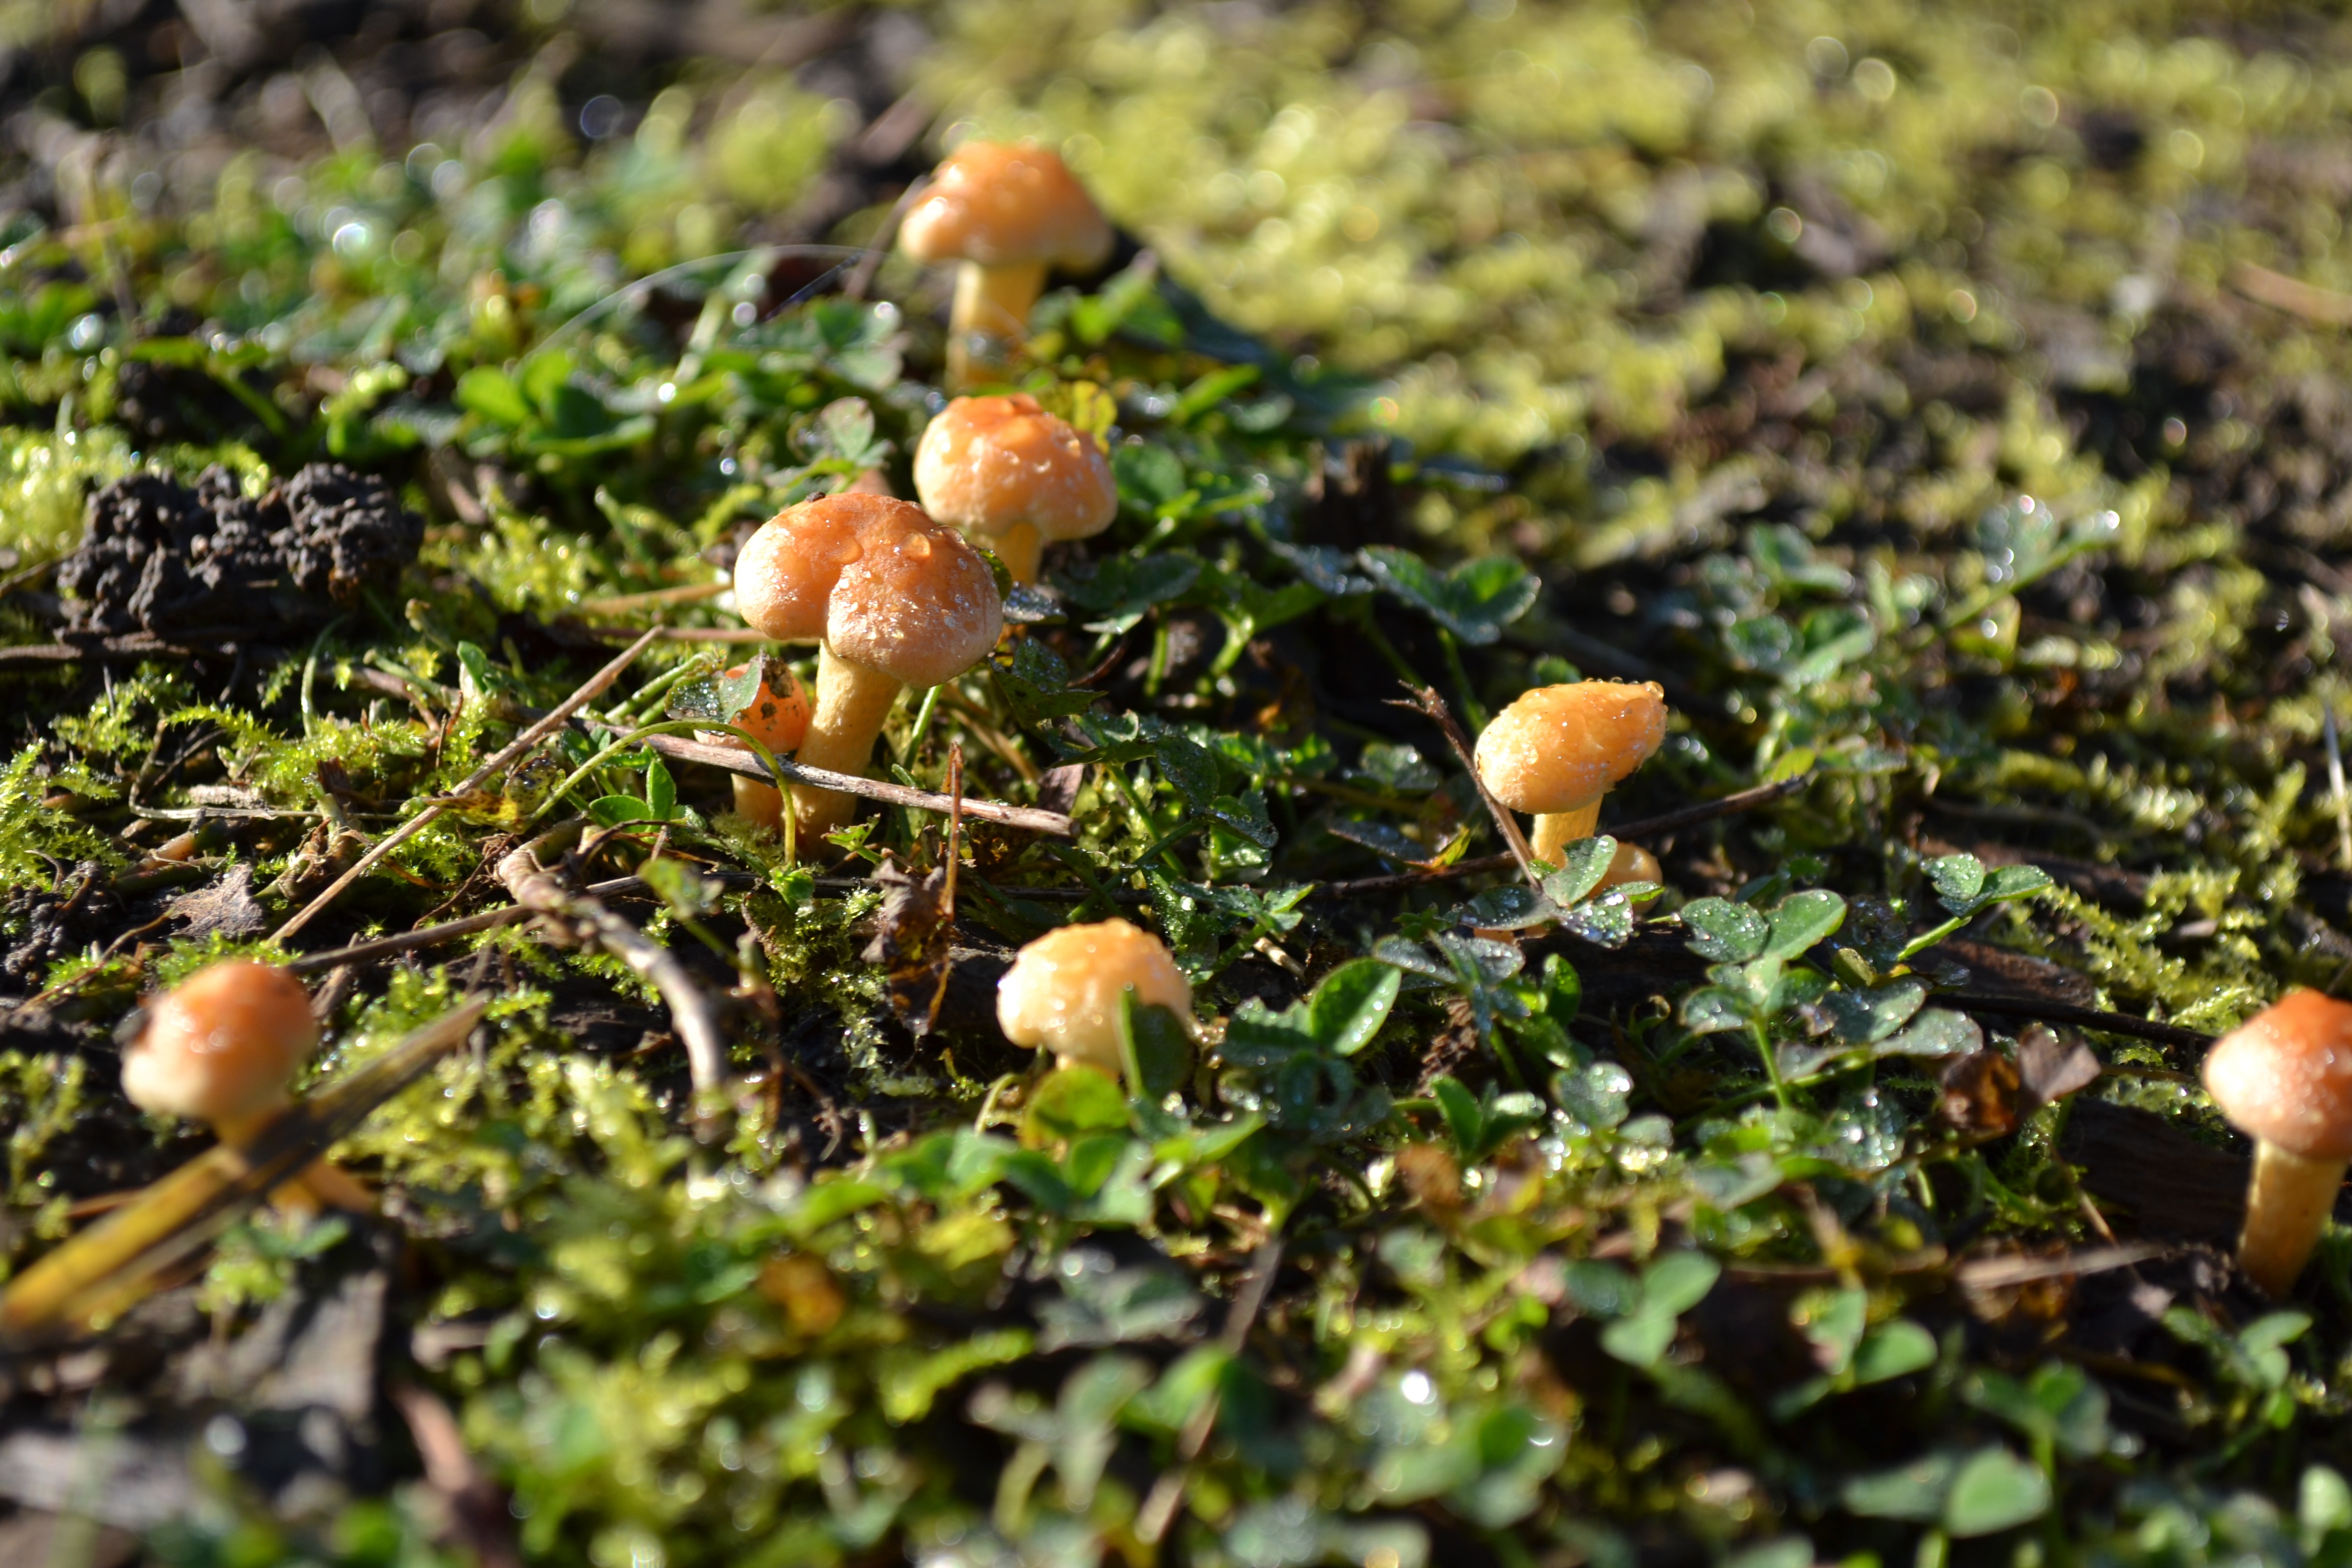
tree, nature, forest, grass, plant, fruit, leaf, flower, wildlife, food, green, produce, autumn, botany, mushroom, garden, flora, season, fauna, wildflower, fungus, fungi, mushrooms, shrub, deciduous, habitat, dewdrops, macro photography, flowering plant, cloudberry, natural environment, land plant